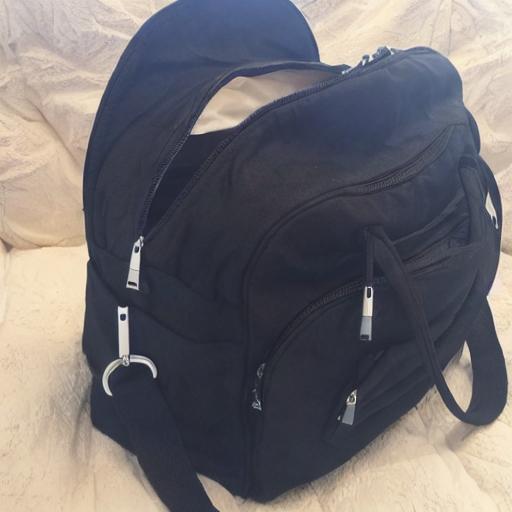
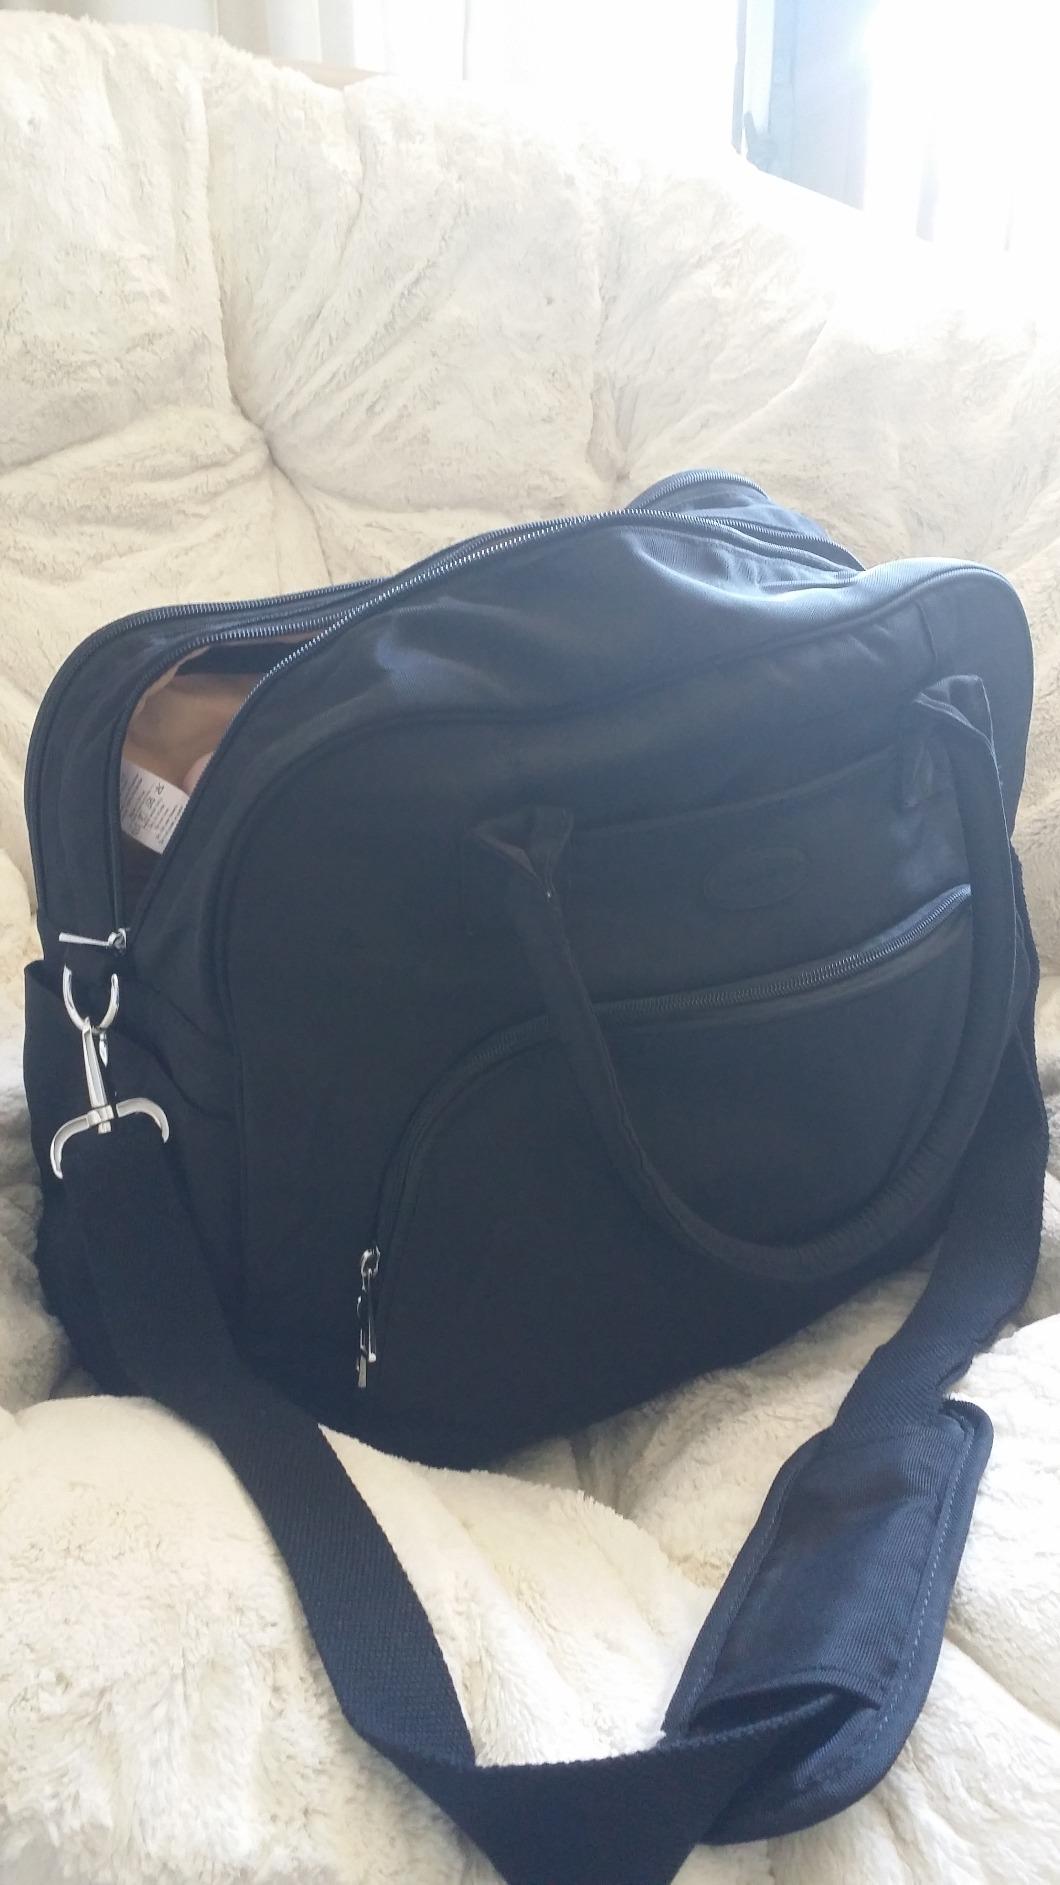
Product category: bag
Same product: no